Canada permanent resident card

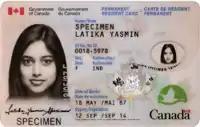
Permanent resident card (2009-2015)

Comparing to the previous version, the 2009 version of the card, which was introduced on 24 August 2009, contains the same information as the previous version. The design, however, was significantly changed with a white background colour, a transparent window on the right side of the card, a second ghost image located in the transparent window, and the replacement of optical stripe with a 2-D barcode.